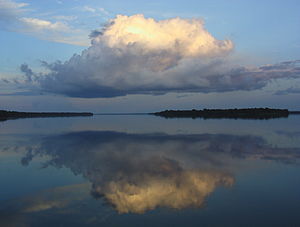
Rio Negro (flod)
Rio Negro er den største venstre biflod til Amazonfloden i Brasilien. Den er 2.250 km lang og et afvandingsarel på 720.114 km². Rio Negro står for omkring 14% af vandet i Amazonasbassinet, og er en af verdens ti største floder efter vandføringen. Floden har sin oprindelse ved vandskellet mellem Orinoco- og Amazonasbassinet og har også en forbindelse til Orinocofloden gennem Casiquiarekanalen.